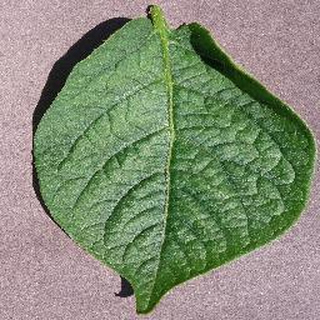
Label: healthy_potato